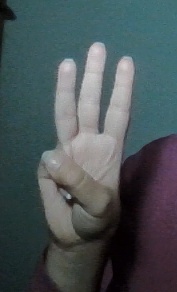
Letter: thaa